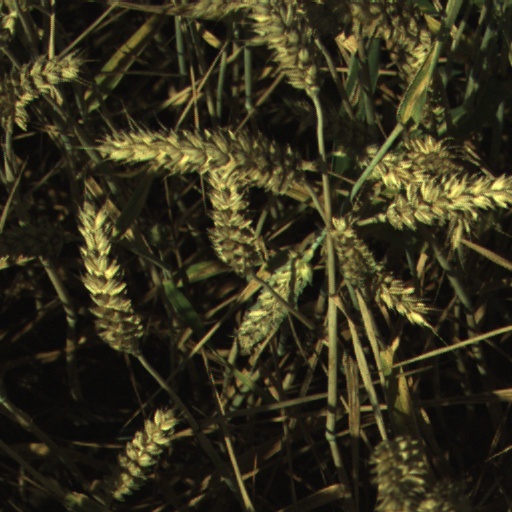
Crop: wheat